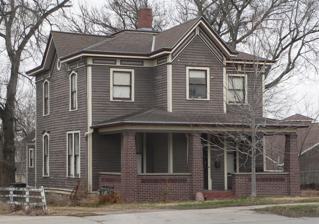
Building: Guy A. Brown House
Country: United States of America
Year built: 1874
United States historic place Guy A. Brown House U.S. National Register of Historic Places The house in 2012 Show map of Nebraska Show map of the United States Location 219-221 S 27th Street, Lincoln, Nebraska Coordinates 40°48′43″N 96°40′58″W / 40.81194°N 96.68278°W / 40.81194; -96.68278 ( Guy A. Brown House ) Area 0.3 acres (0.12 ha) Built 1874 ( 1874 ) Architectural style Italianate NRHP reference No. 98000195 Added to NRHP March 5, 1998 The Guy A. Brown House is a historic two-story house in Lincoln, Nebraska . It was built in 1874 as a private residence for Guy A. Brown, a Civil War veteran who became Nebraska's State Librarian as well as the clerk and reporter of the Nebraska Supreme Court . The house was designed in the Italianate style , with an American Craftsman porch. It was remodelled as a duplex in 1935. It has been listed on the National Register of Historic Places since March 5, 1998. References